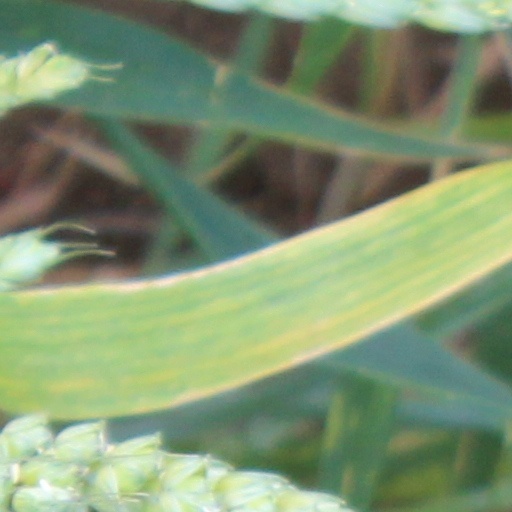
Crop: wheat